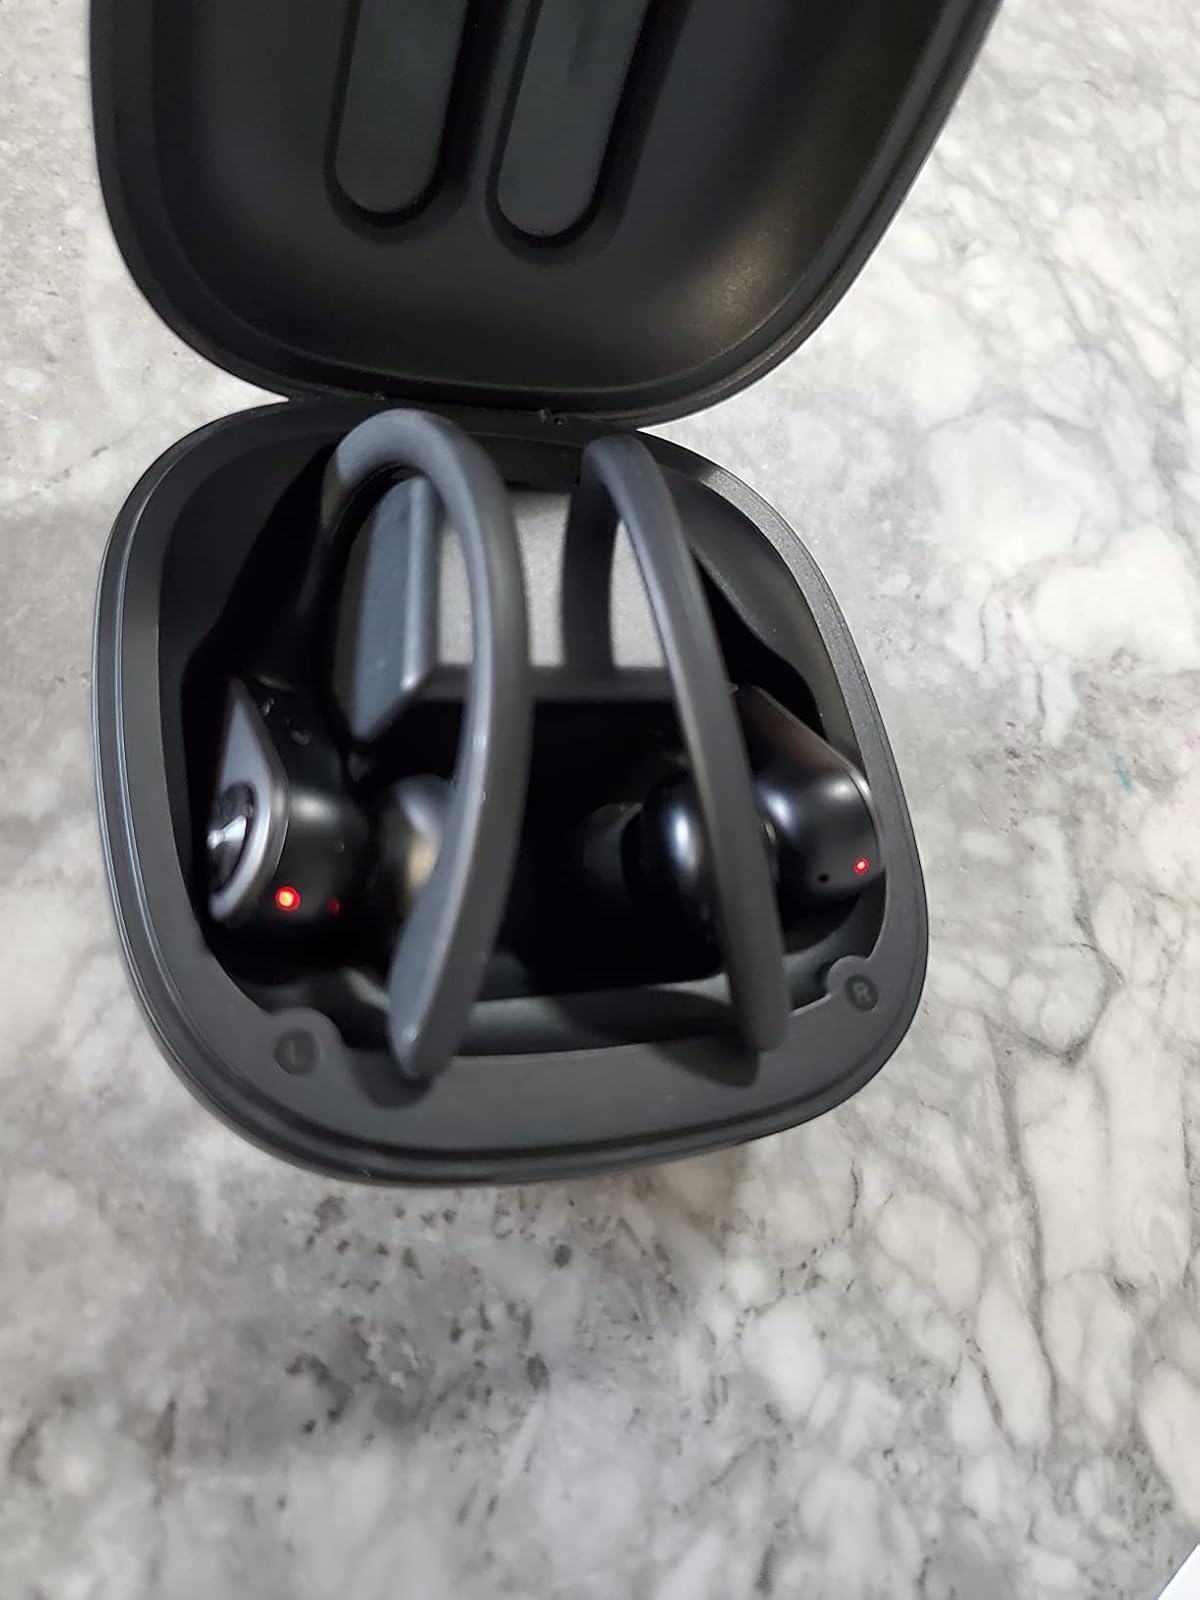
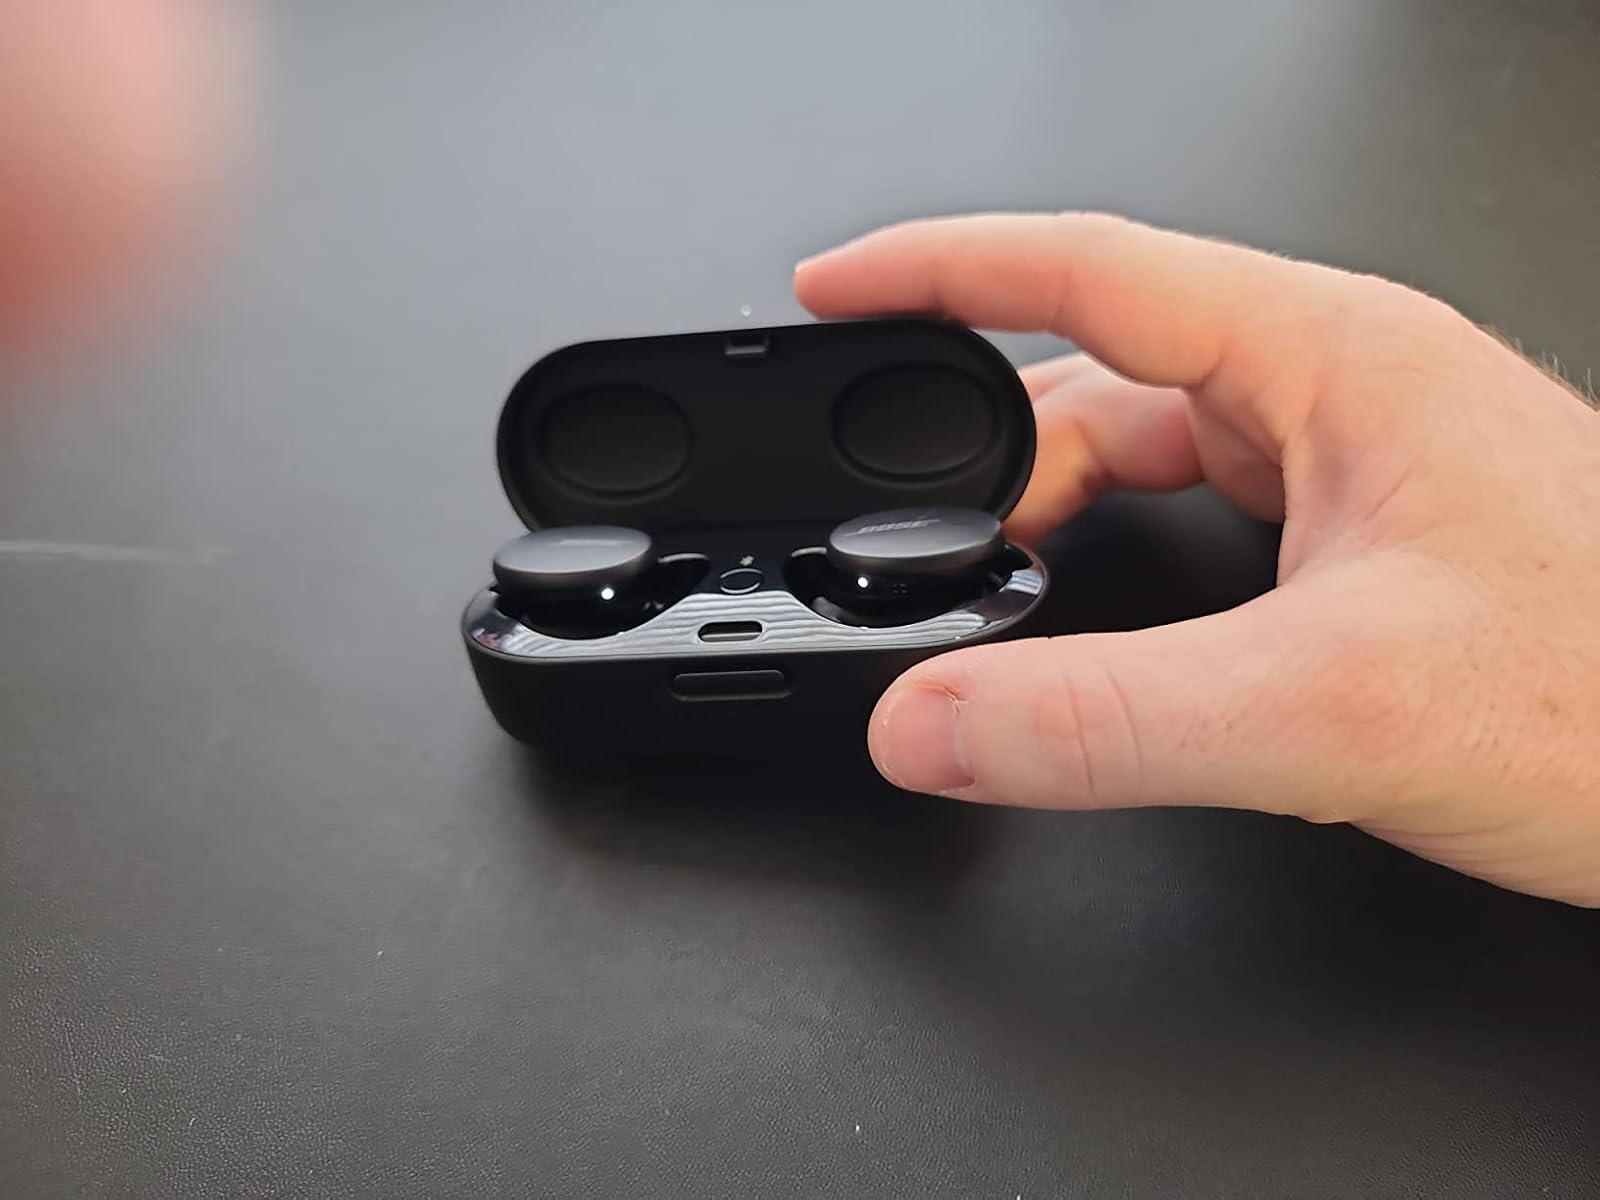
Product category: earbuds
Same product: no